Oreochromis leucostictus

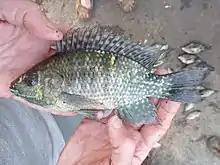
"Oreochromis leucostictus", male, from Lake Malimbe in the Lake Victoria catchment, Tanzania, 2016 [MolEcoFish project

The natural distribution of this fish is in the catchments of Lakes Edward, George and Albert, in Uganda and eastern Democratic Republic of Congo. It was introduced in Lake Victoria into the 1950s, and is now abundant there, having largely supplanted the native endemic "Oreochromis variabilis", although the latter is known to persist in some rocky offshore islands. It was later introduced into Lake Naivasha in Kenya, where it hybridised with and then replaced the formerly abundant Kenyan endemic "Oreochromis spilurus nigra". Further introductions to Kenya have continued and molecular genetic studies indicate that "O. leucostictus" has begun to hybridise with endemic populations of "O. niloticus" at a number of sites, including Lake Baringo and the hot springs around Lake Bogoria. The species has also been widely distributed in Tanzania, probably as a contaminant of Nile tilapia sourced from Lake Victoria and stocked for aquaculture or attempted fishery improvement. Here too, feral populations are becoming established and hybrids with native species such as "Oreochromis urolepis" have been reported.